Pauline Moore

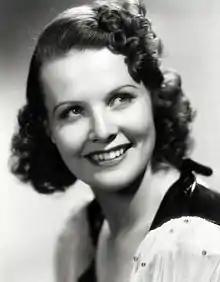
Pauline Moore, 1938

Pauline Moore (born Pauline Joless Love; June 17, 1914 – December 7, 2001) was an American actress known for her roles in Western and B movies during the 1930s and 1940s.